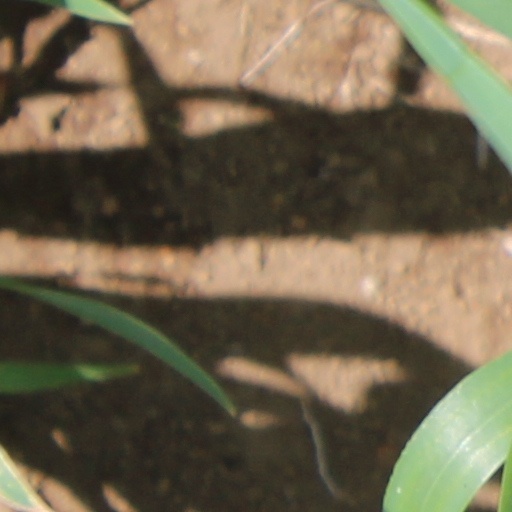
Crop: wheat